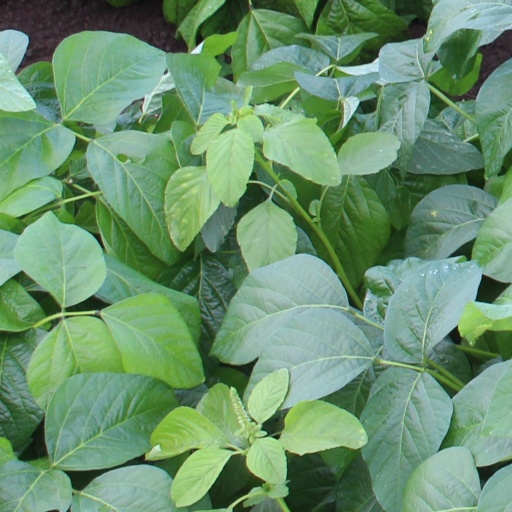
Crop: soybean